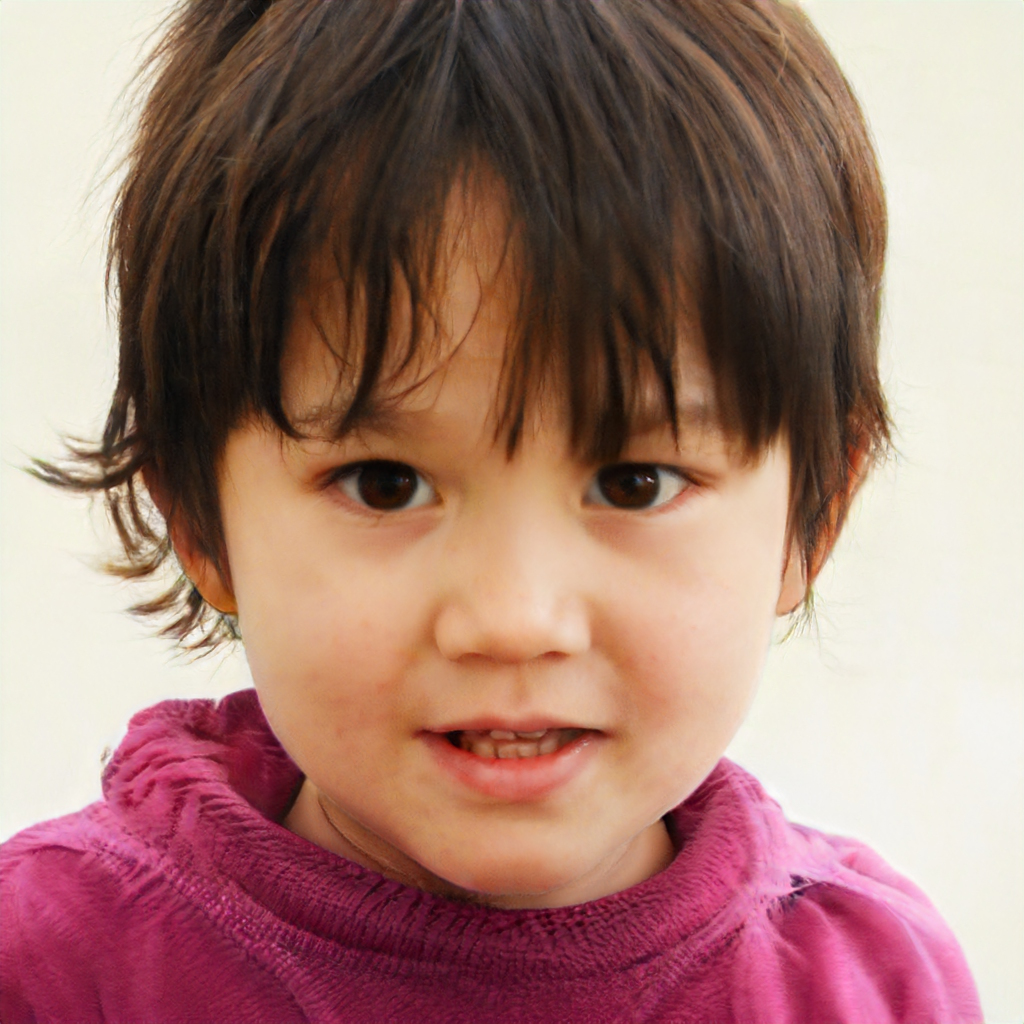
Gender: Male